Boron group

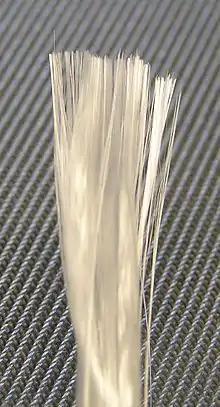
A small bundle of fiberglass

Thallium is of intermediate abundance in the Earth's crust, estimated to be 0.00006% (0.6 ppm). It is found on the ground in some rocks, in the soil and in clay. Many sulfide ores of iron, zinc and cobalt contain thallium. In minerals it is found in moderate quantities: some examples are crookesite (in which it was first discovered), lorandite, routhierite, bukovite, hutchinsonite and sabatierite. There are other minerals that contain small amounts of thallium, but they are very rare and do not serve as primary sources.